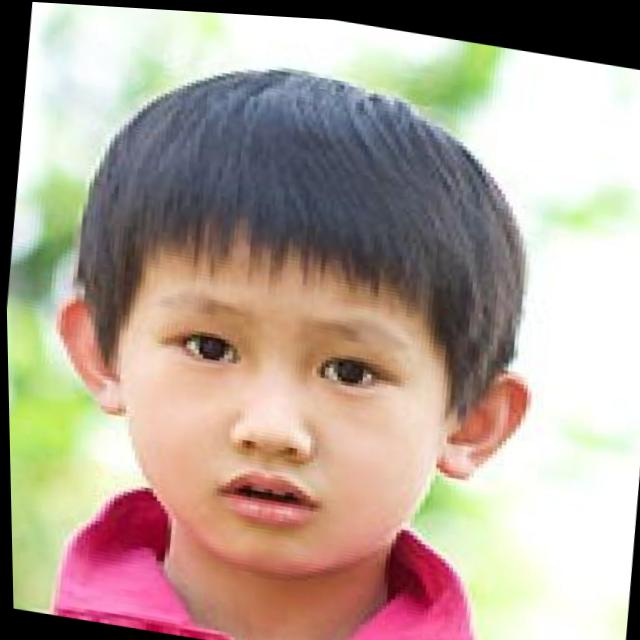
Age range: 0-12